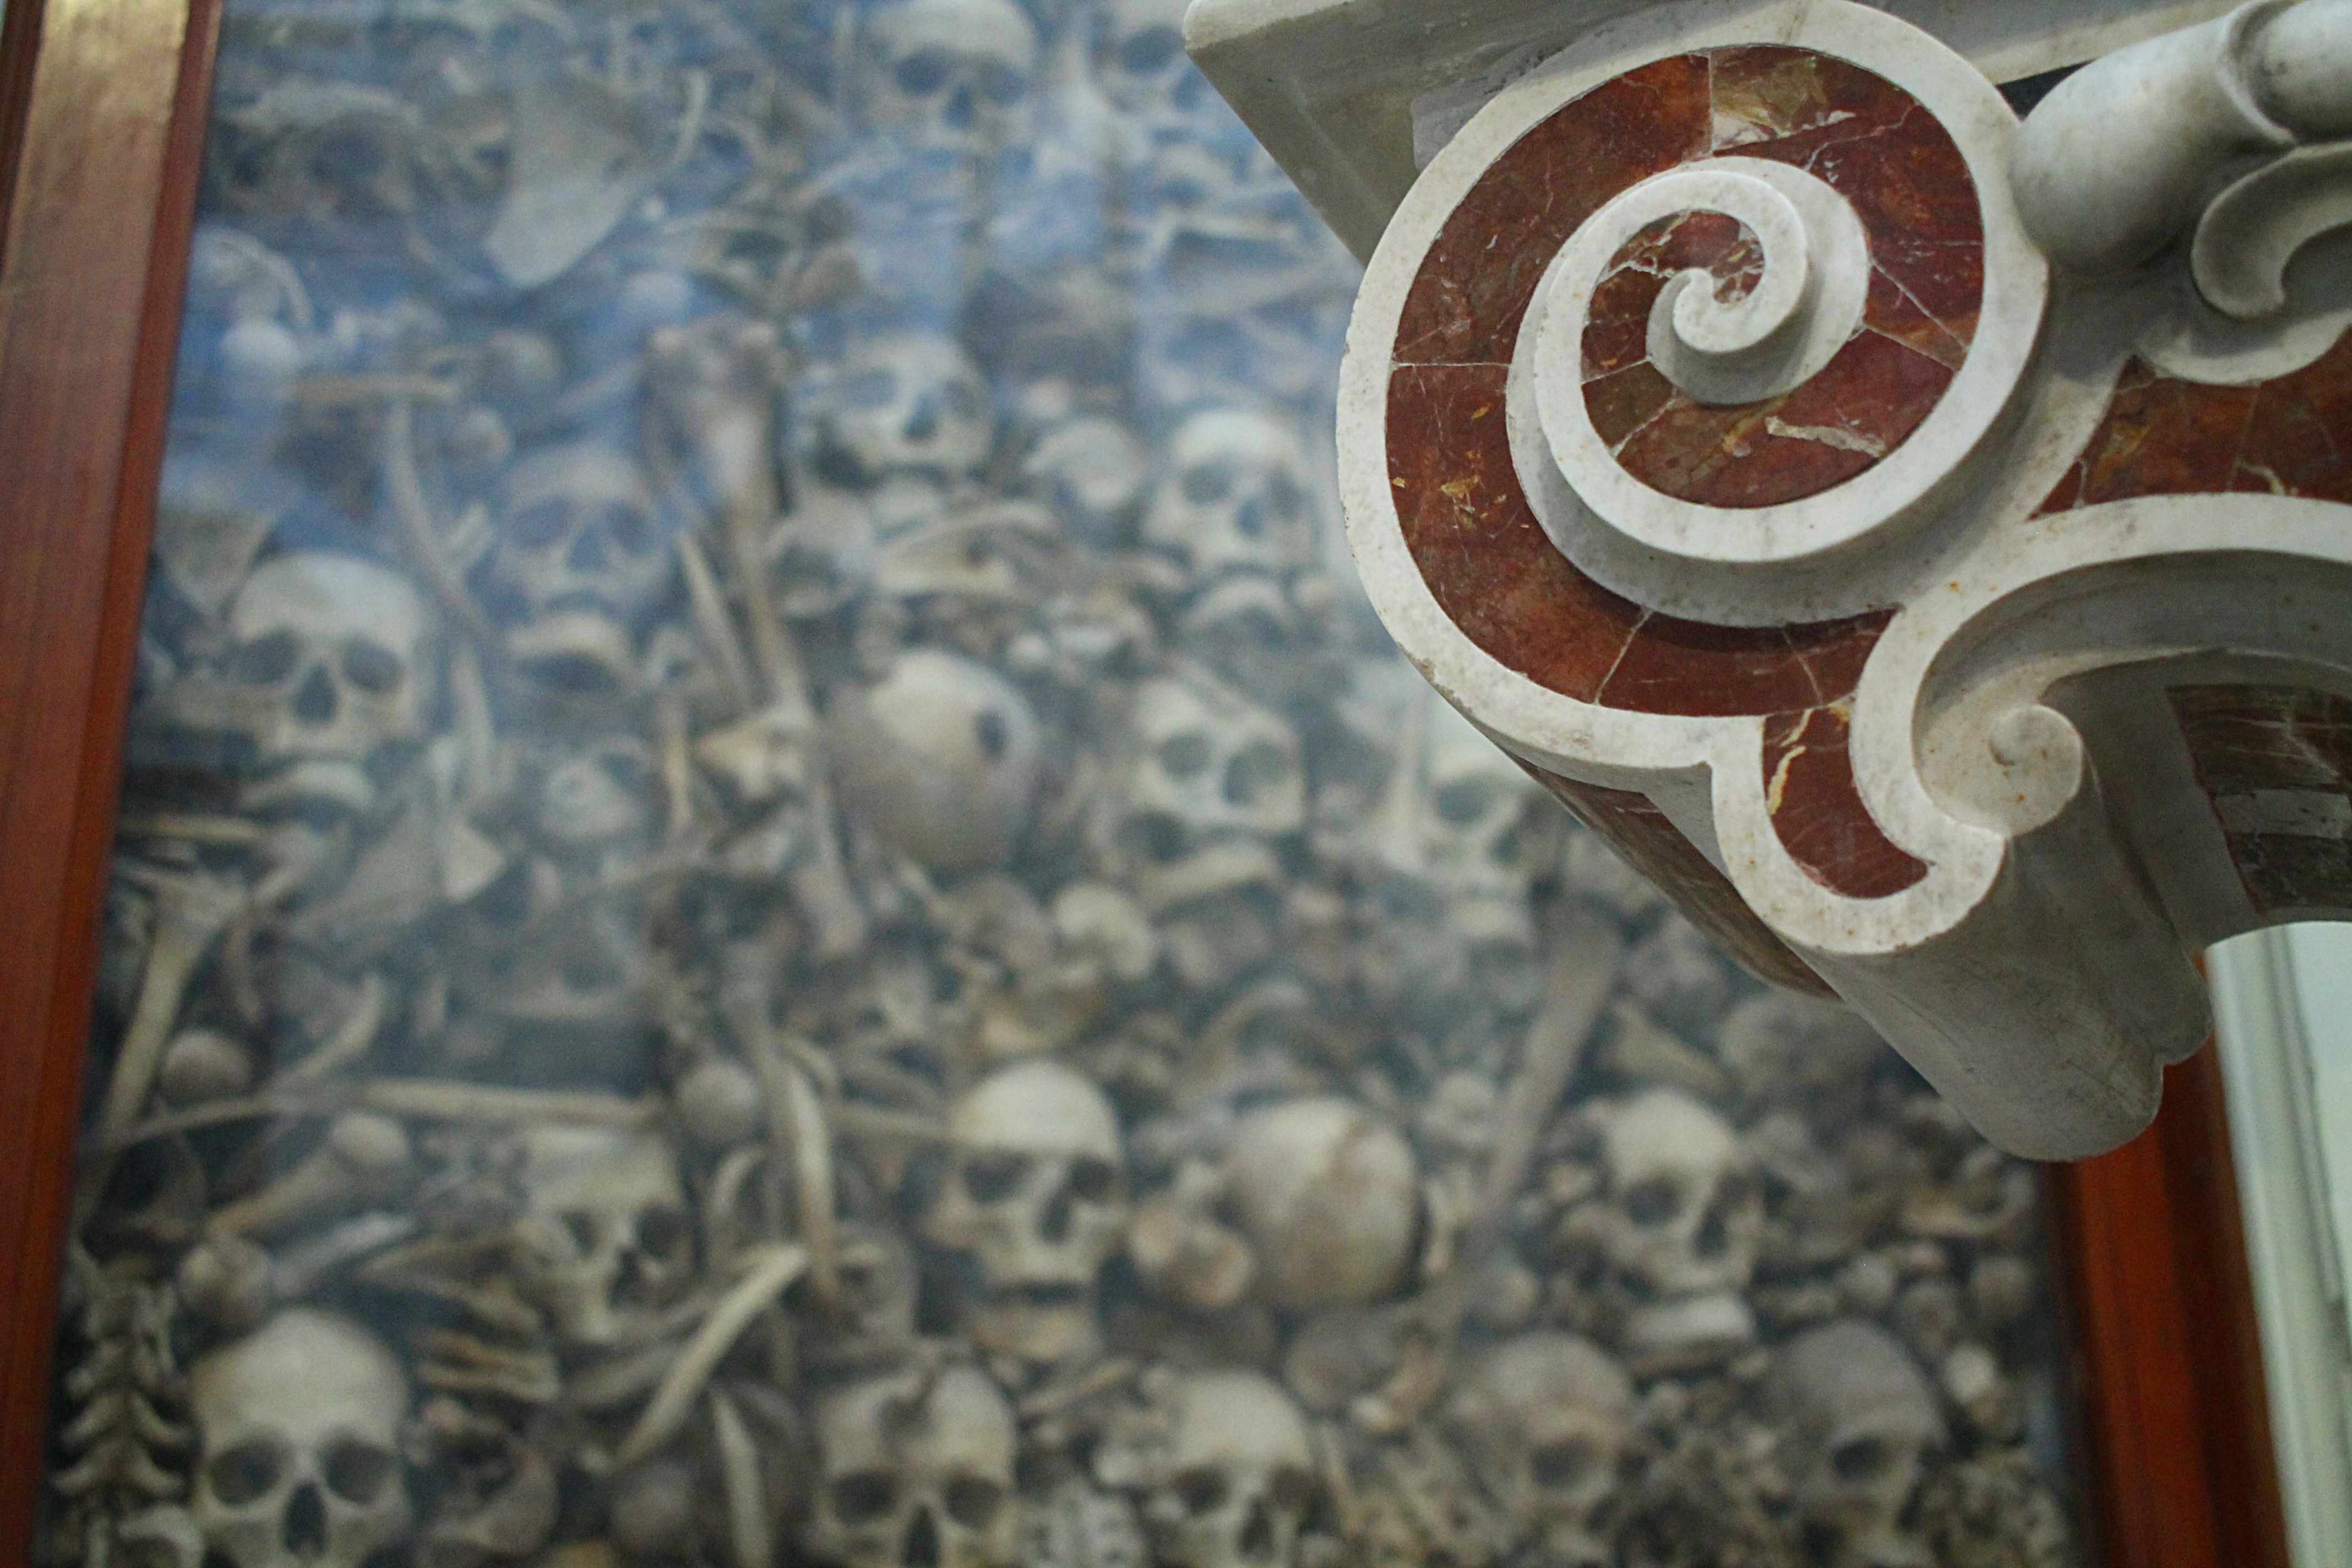
wood, art, carving